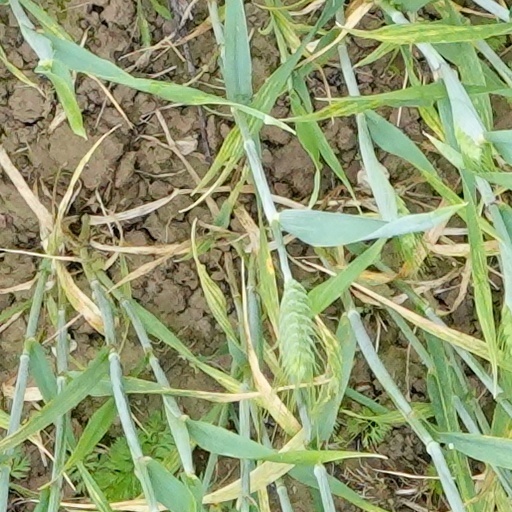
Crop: wheat